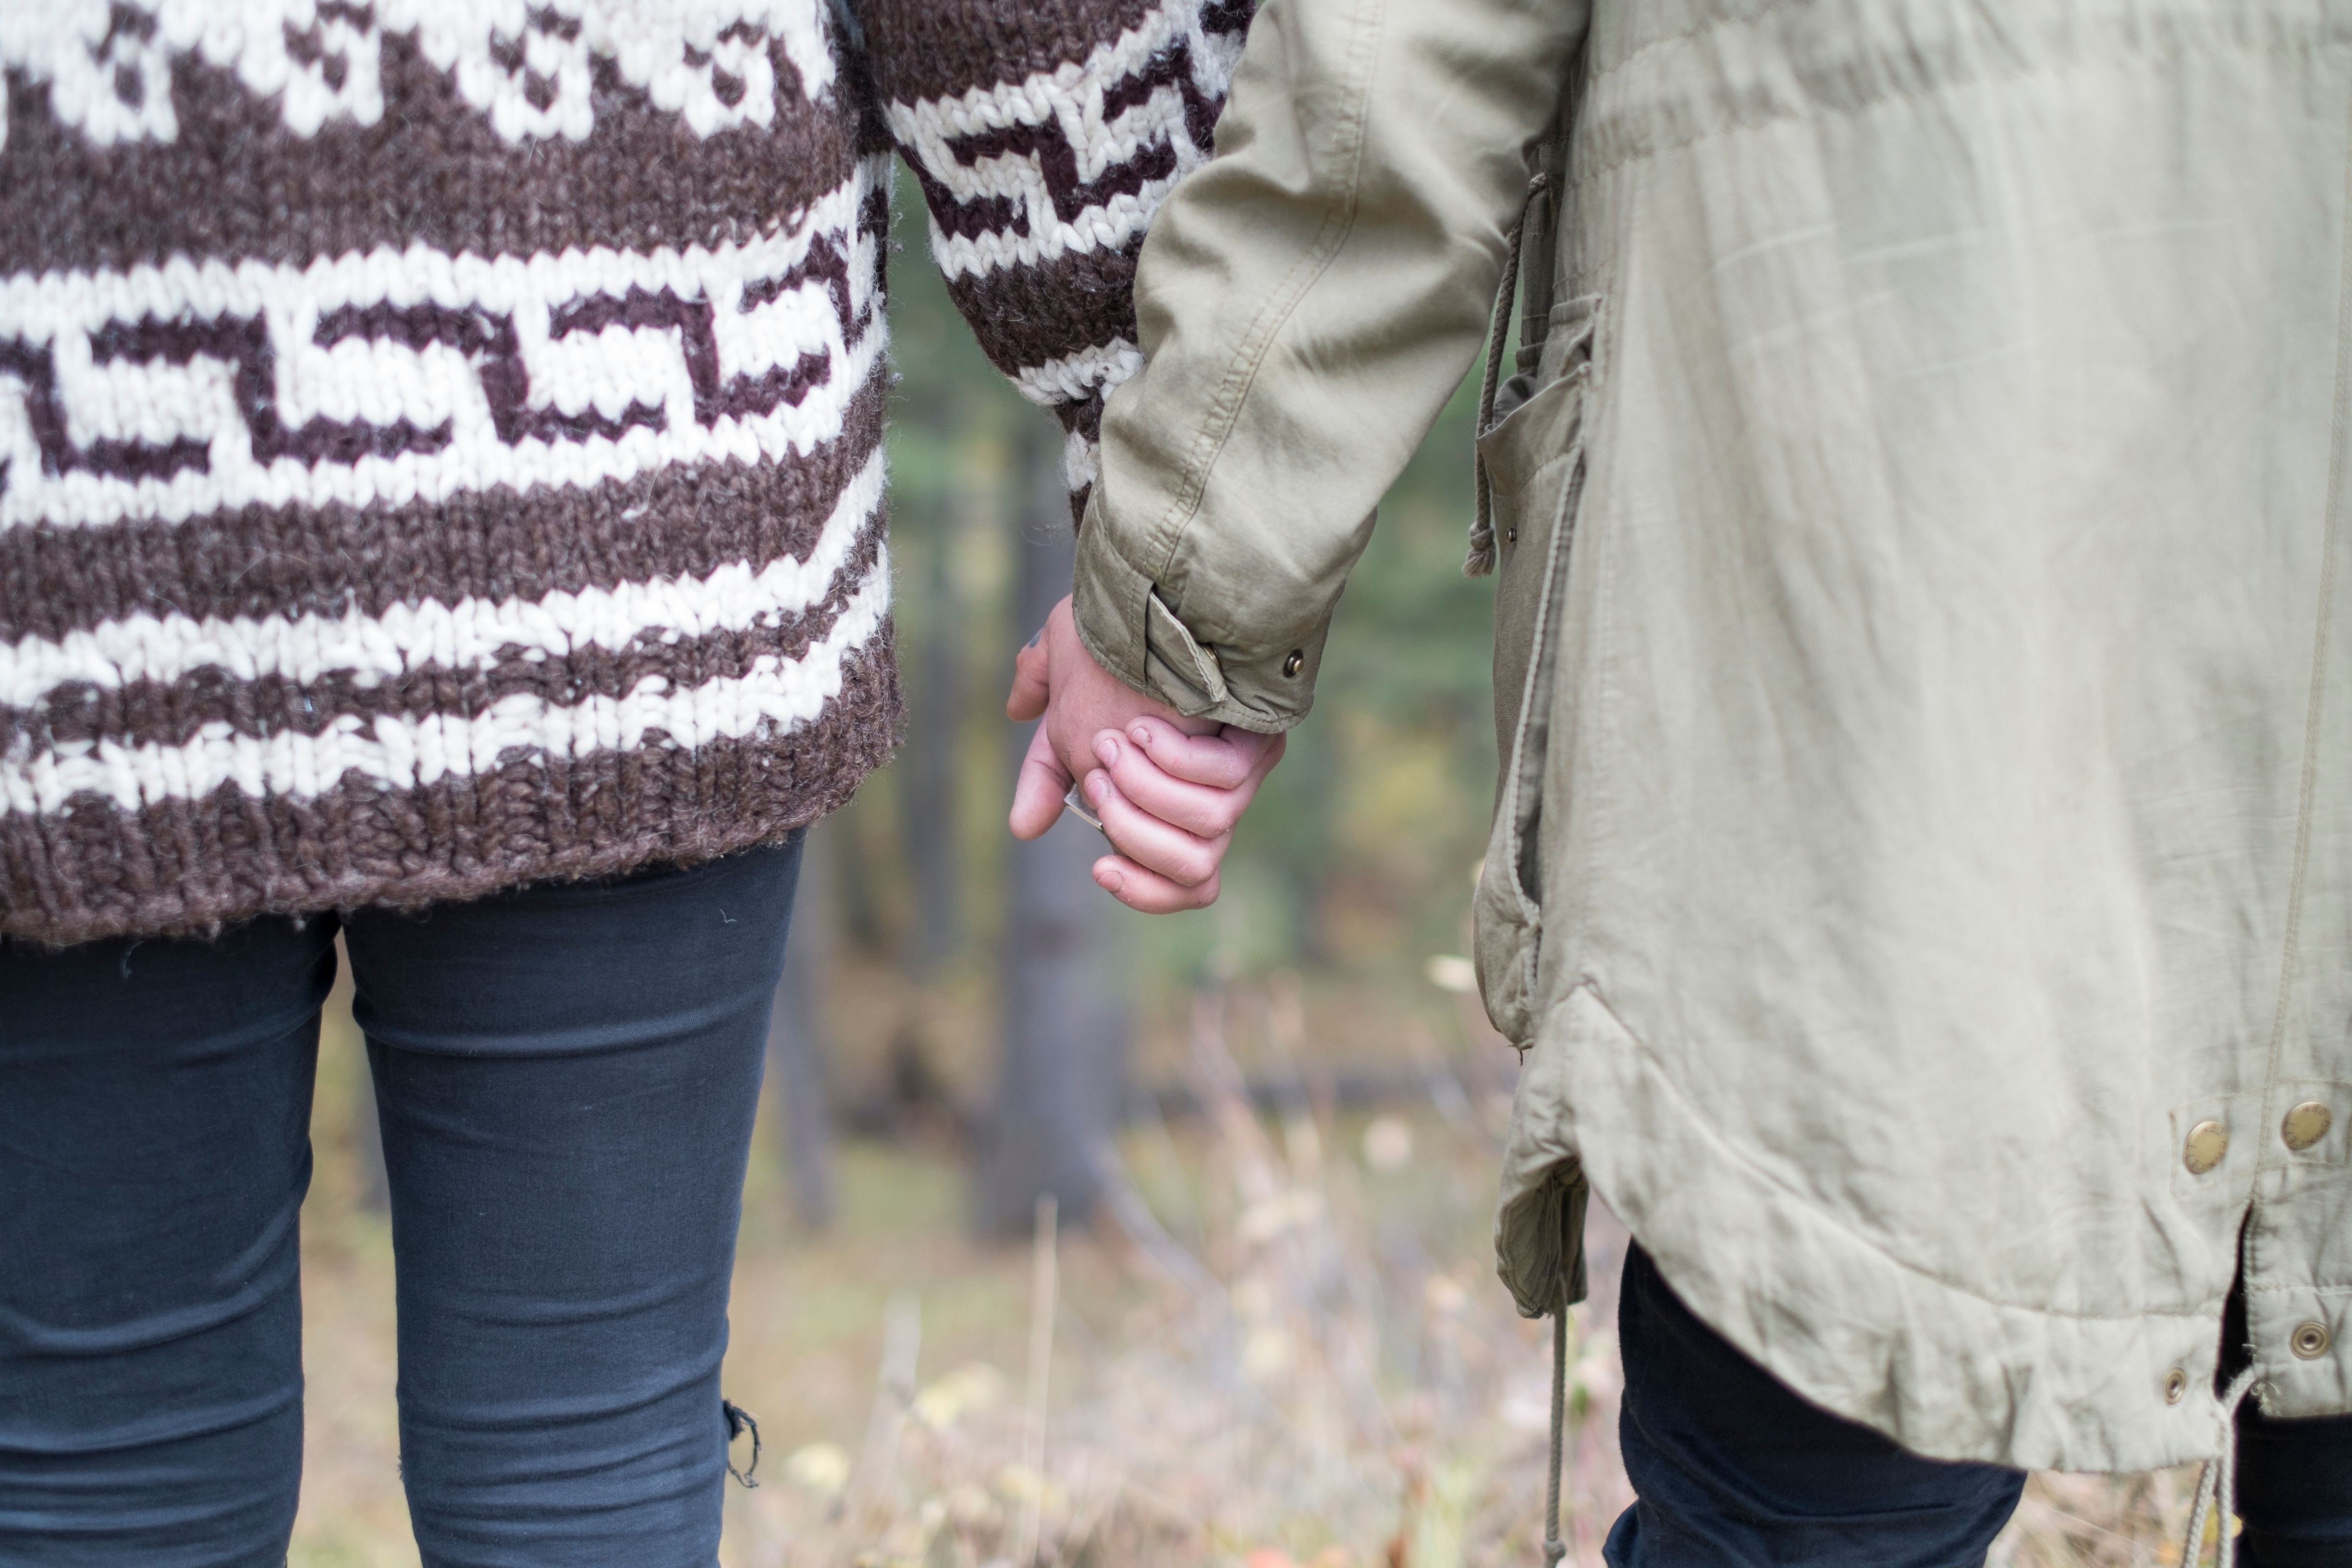
man, people, white, male, love, spring, couple, fashion, clothing, holding hand, together, waistline, outerwear, interaction